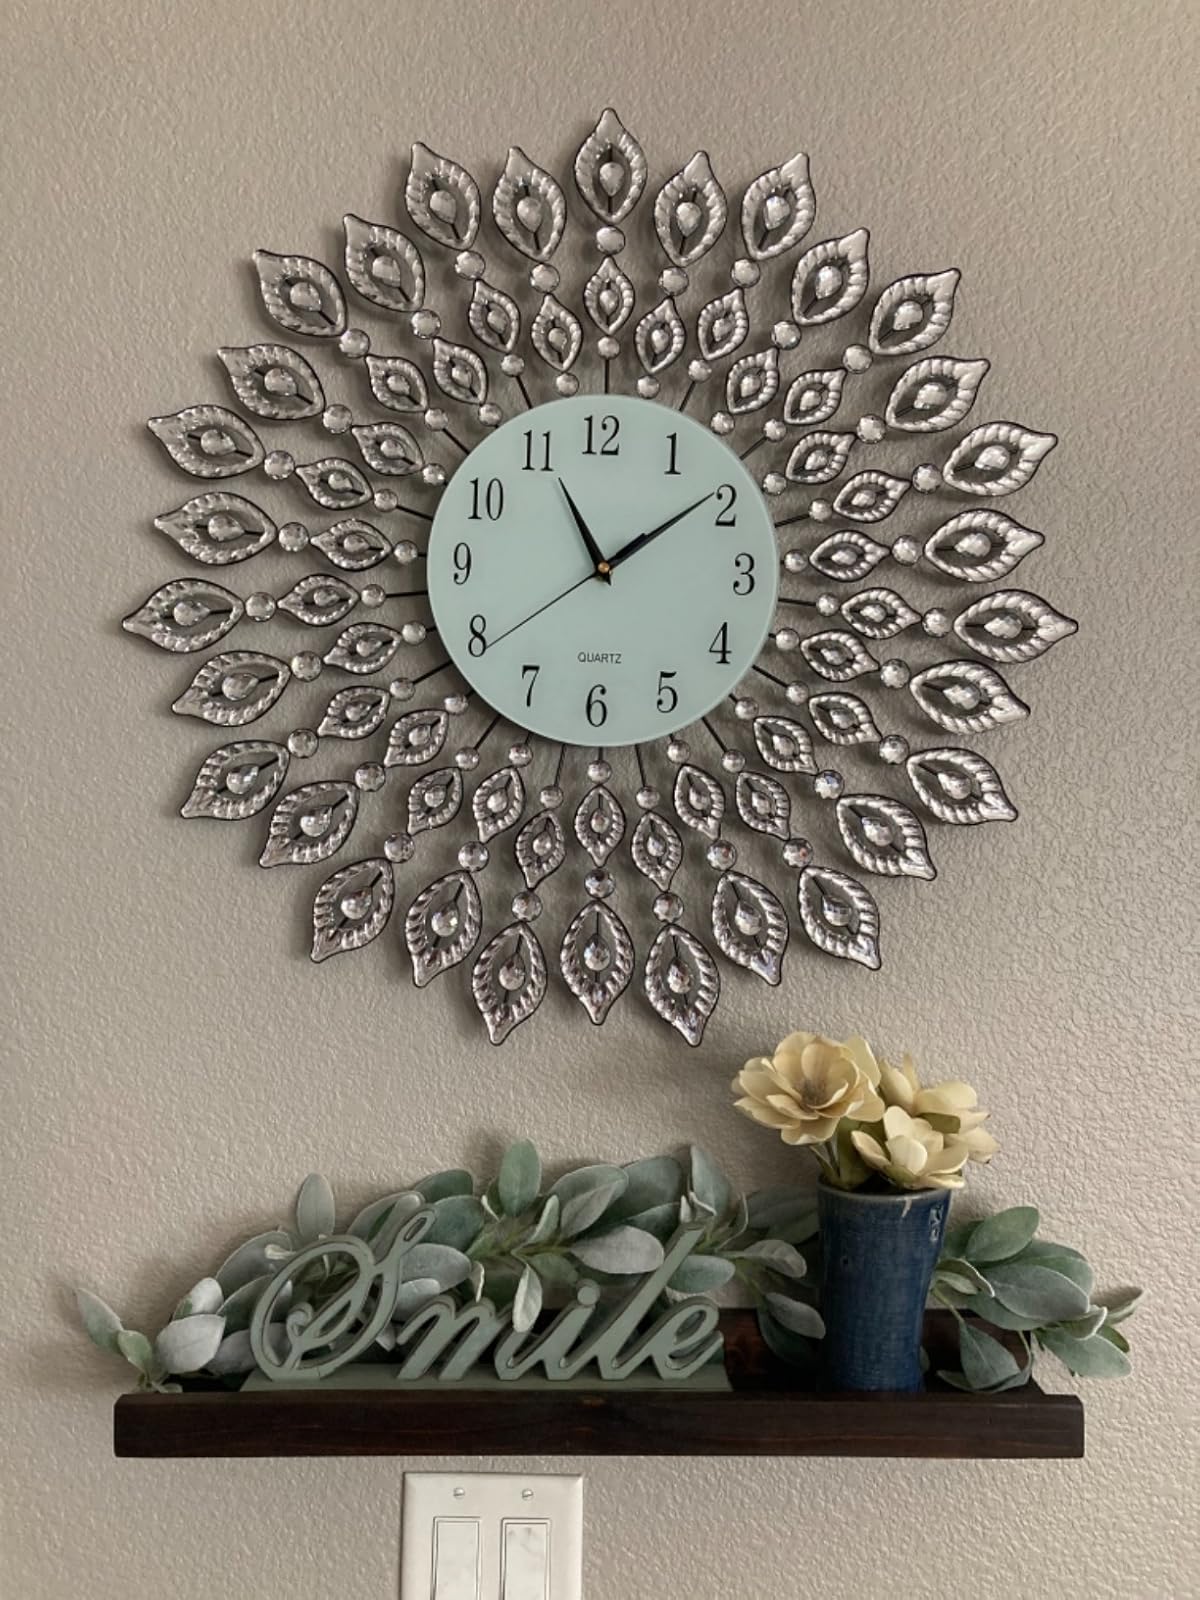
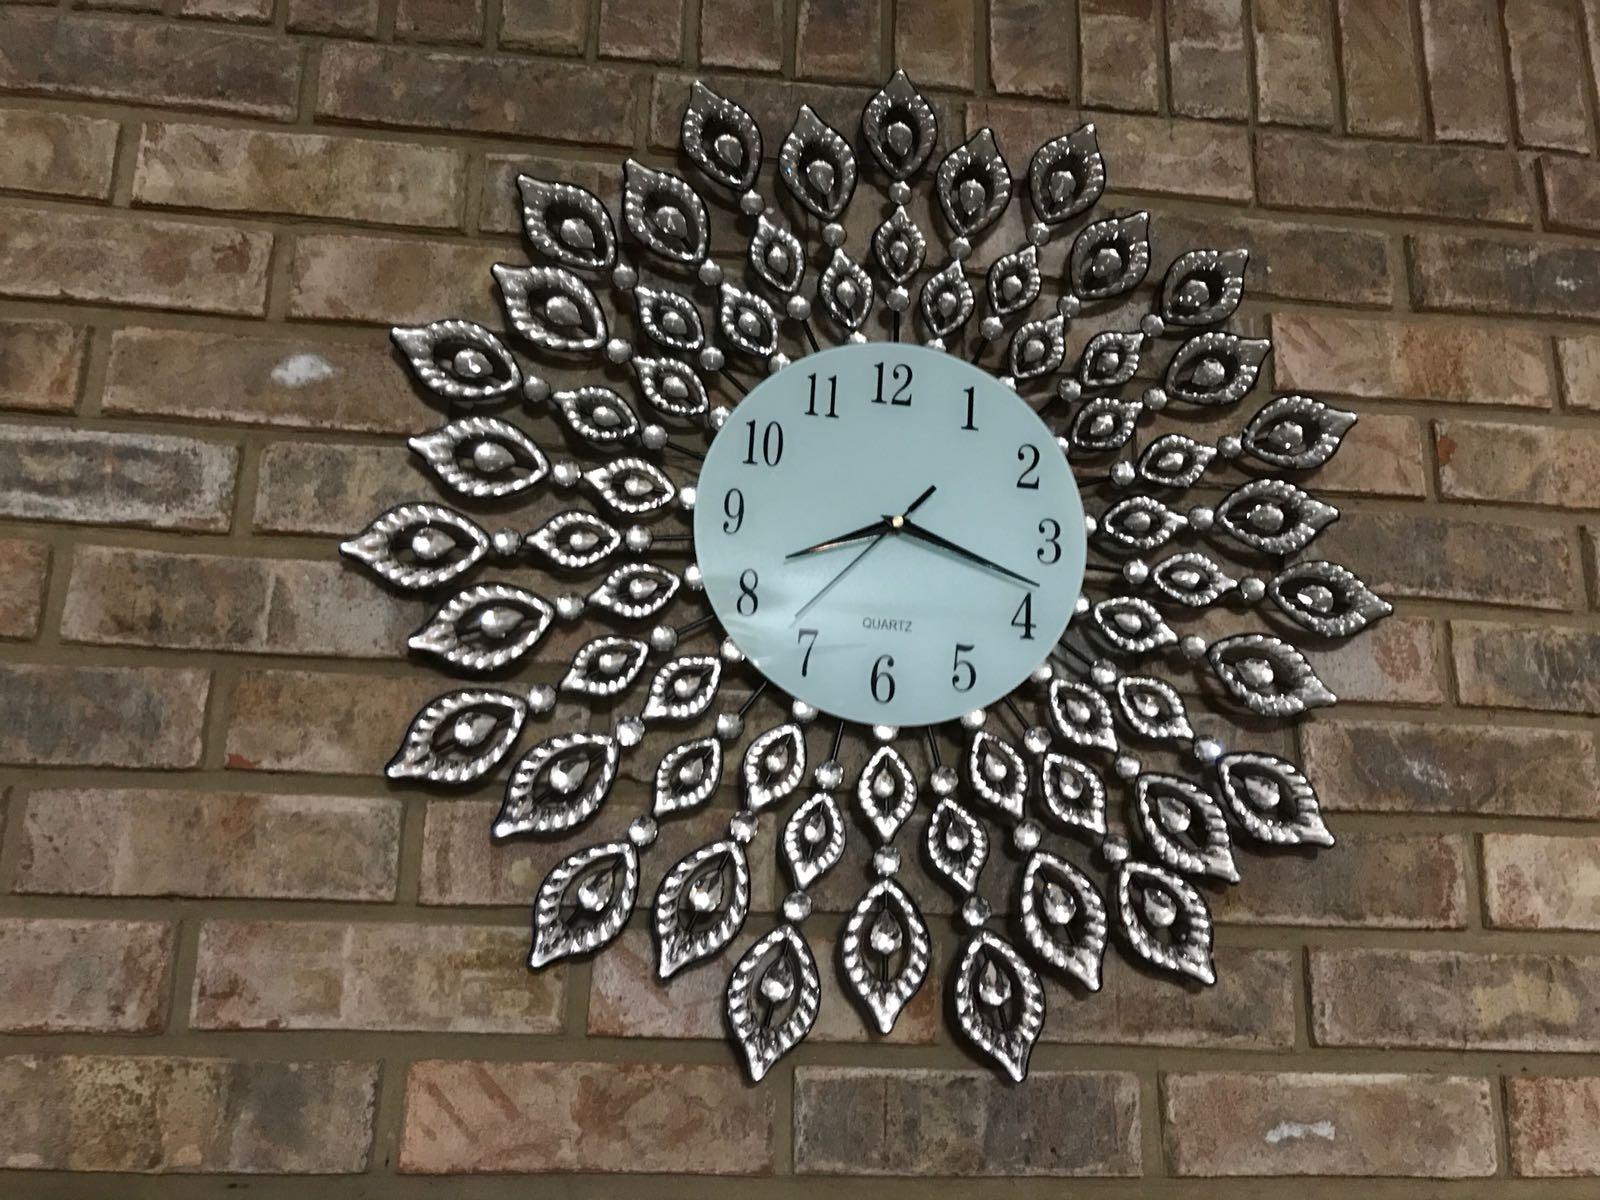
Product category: clock
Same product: yes